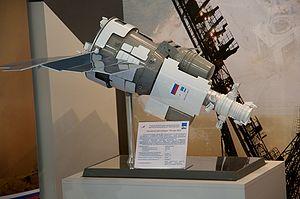
Resours-DK1 est un satellite d'observation de la Terre optique russe lancé le 15 juin 2006. Il s'agit du premier satellite d'observation civil russe capable d'obtenir des images à haute résolution. Outre l'instrument principal, l'imageur Geoton-1 observant dans 4 bandes spectrales, le satellite emporte l'expérience scientifique PAMELA ayant pour objectif l'étude des rayons cosmiques ainsi que l'expérience ARINA chargée d'étudier les variations du champ électromagnétique de la Terre précurseurs des tremblements de terre. Le satellite fonctionne toujours début 2013 soit plus de 6 ans après son lancement. Resours-DK1 a pris la suite des satellites d'observation de la Terre Resours-O et doit être remplacé dans l'avenir par la série des Resours-P.